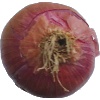
Label: Onion Red 1